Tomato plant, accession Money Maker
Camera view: bottom (45 deg); turntable rotation: 60 degrees
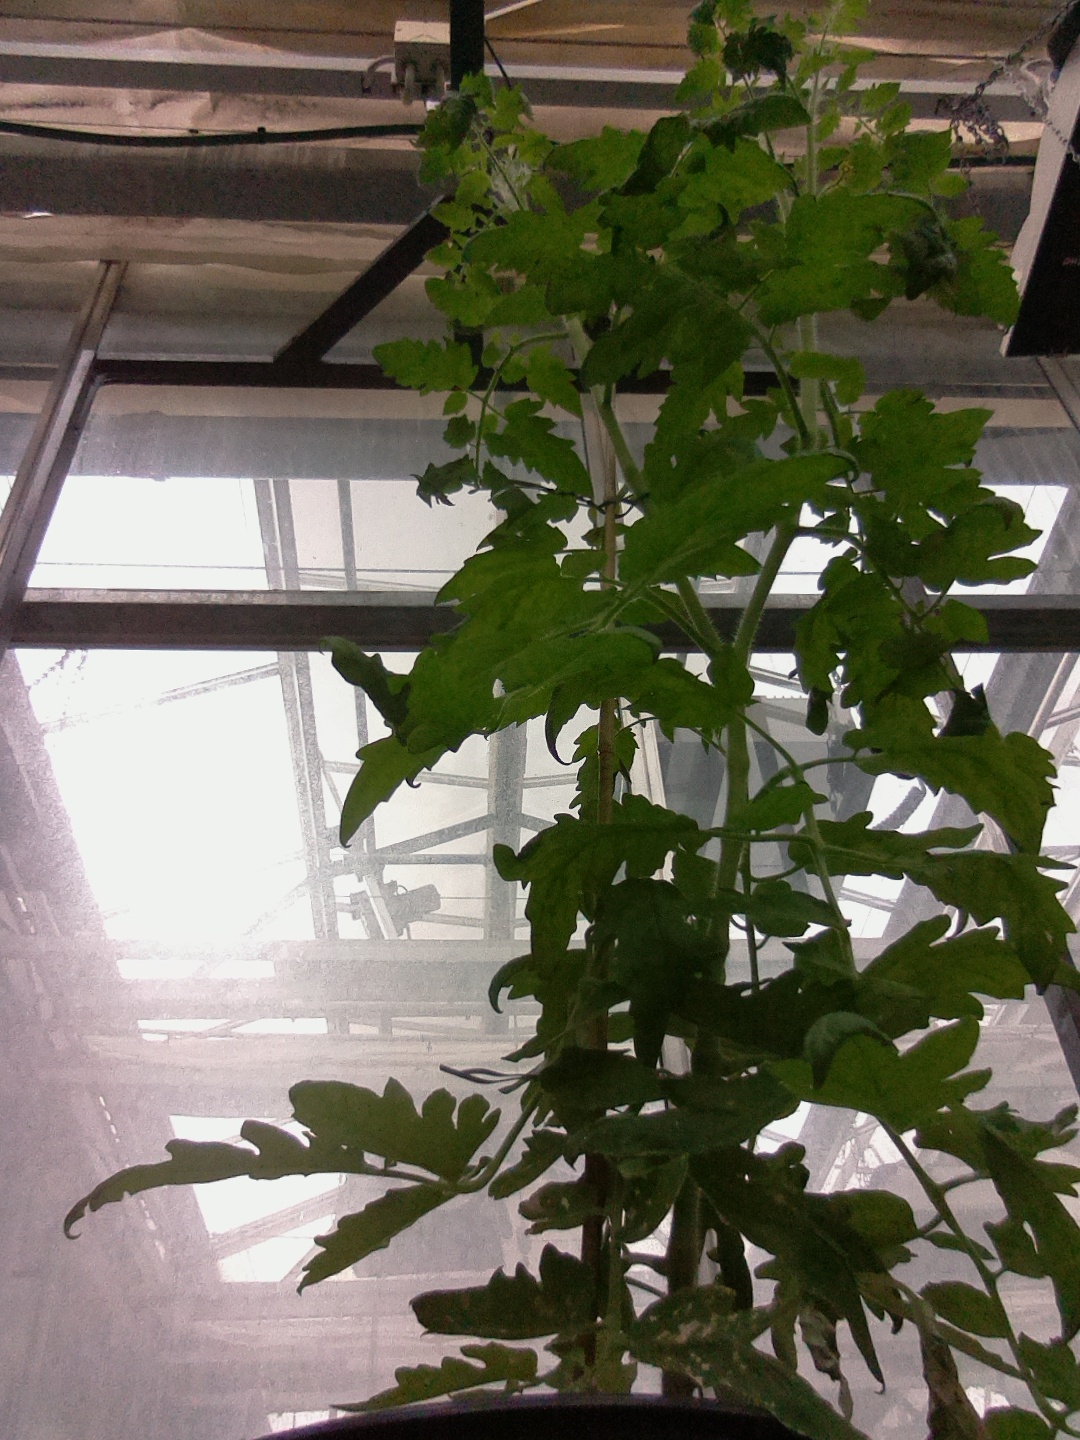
BBCH growth stage 59: 9 or more inflorescences visible